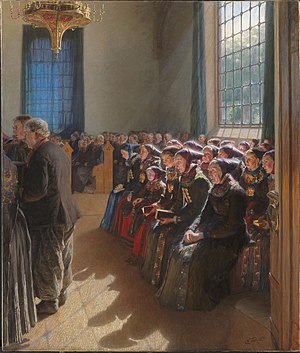
Carl Wentorf
Carl Wentorf, Under gudstjenesten i en kirke på Amager, Statens Museum for Kunst.
Carl Christian Ferdinand Wentorf var en dansk maler.